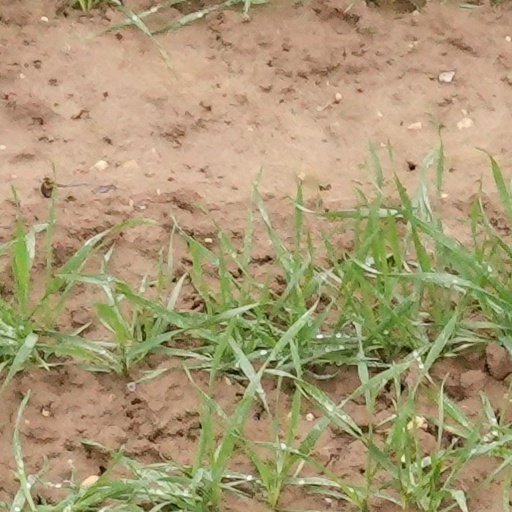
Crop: wheat